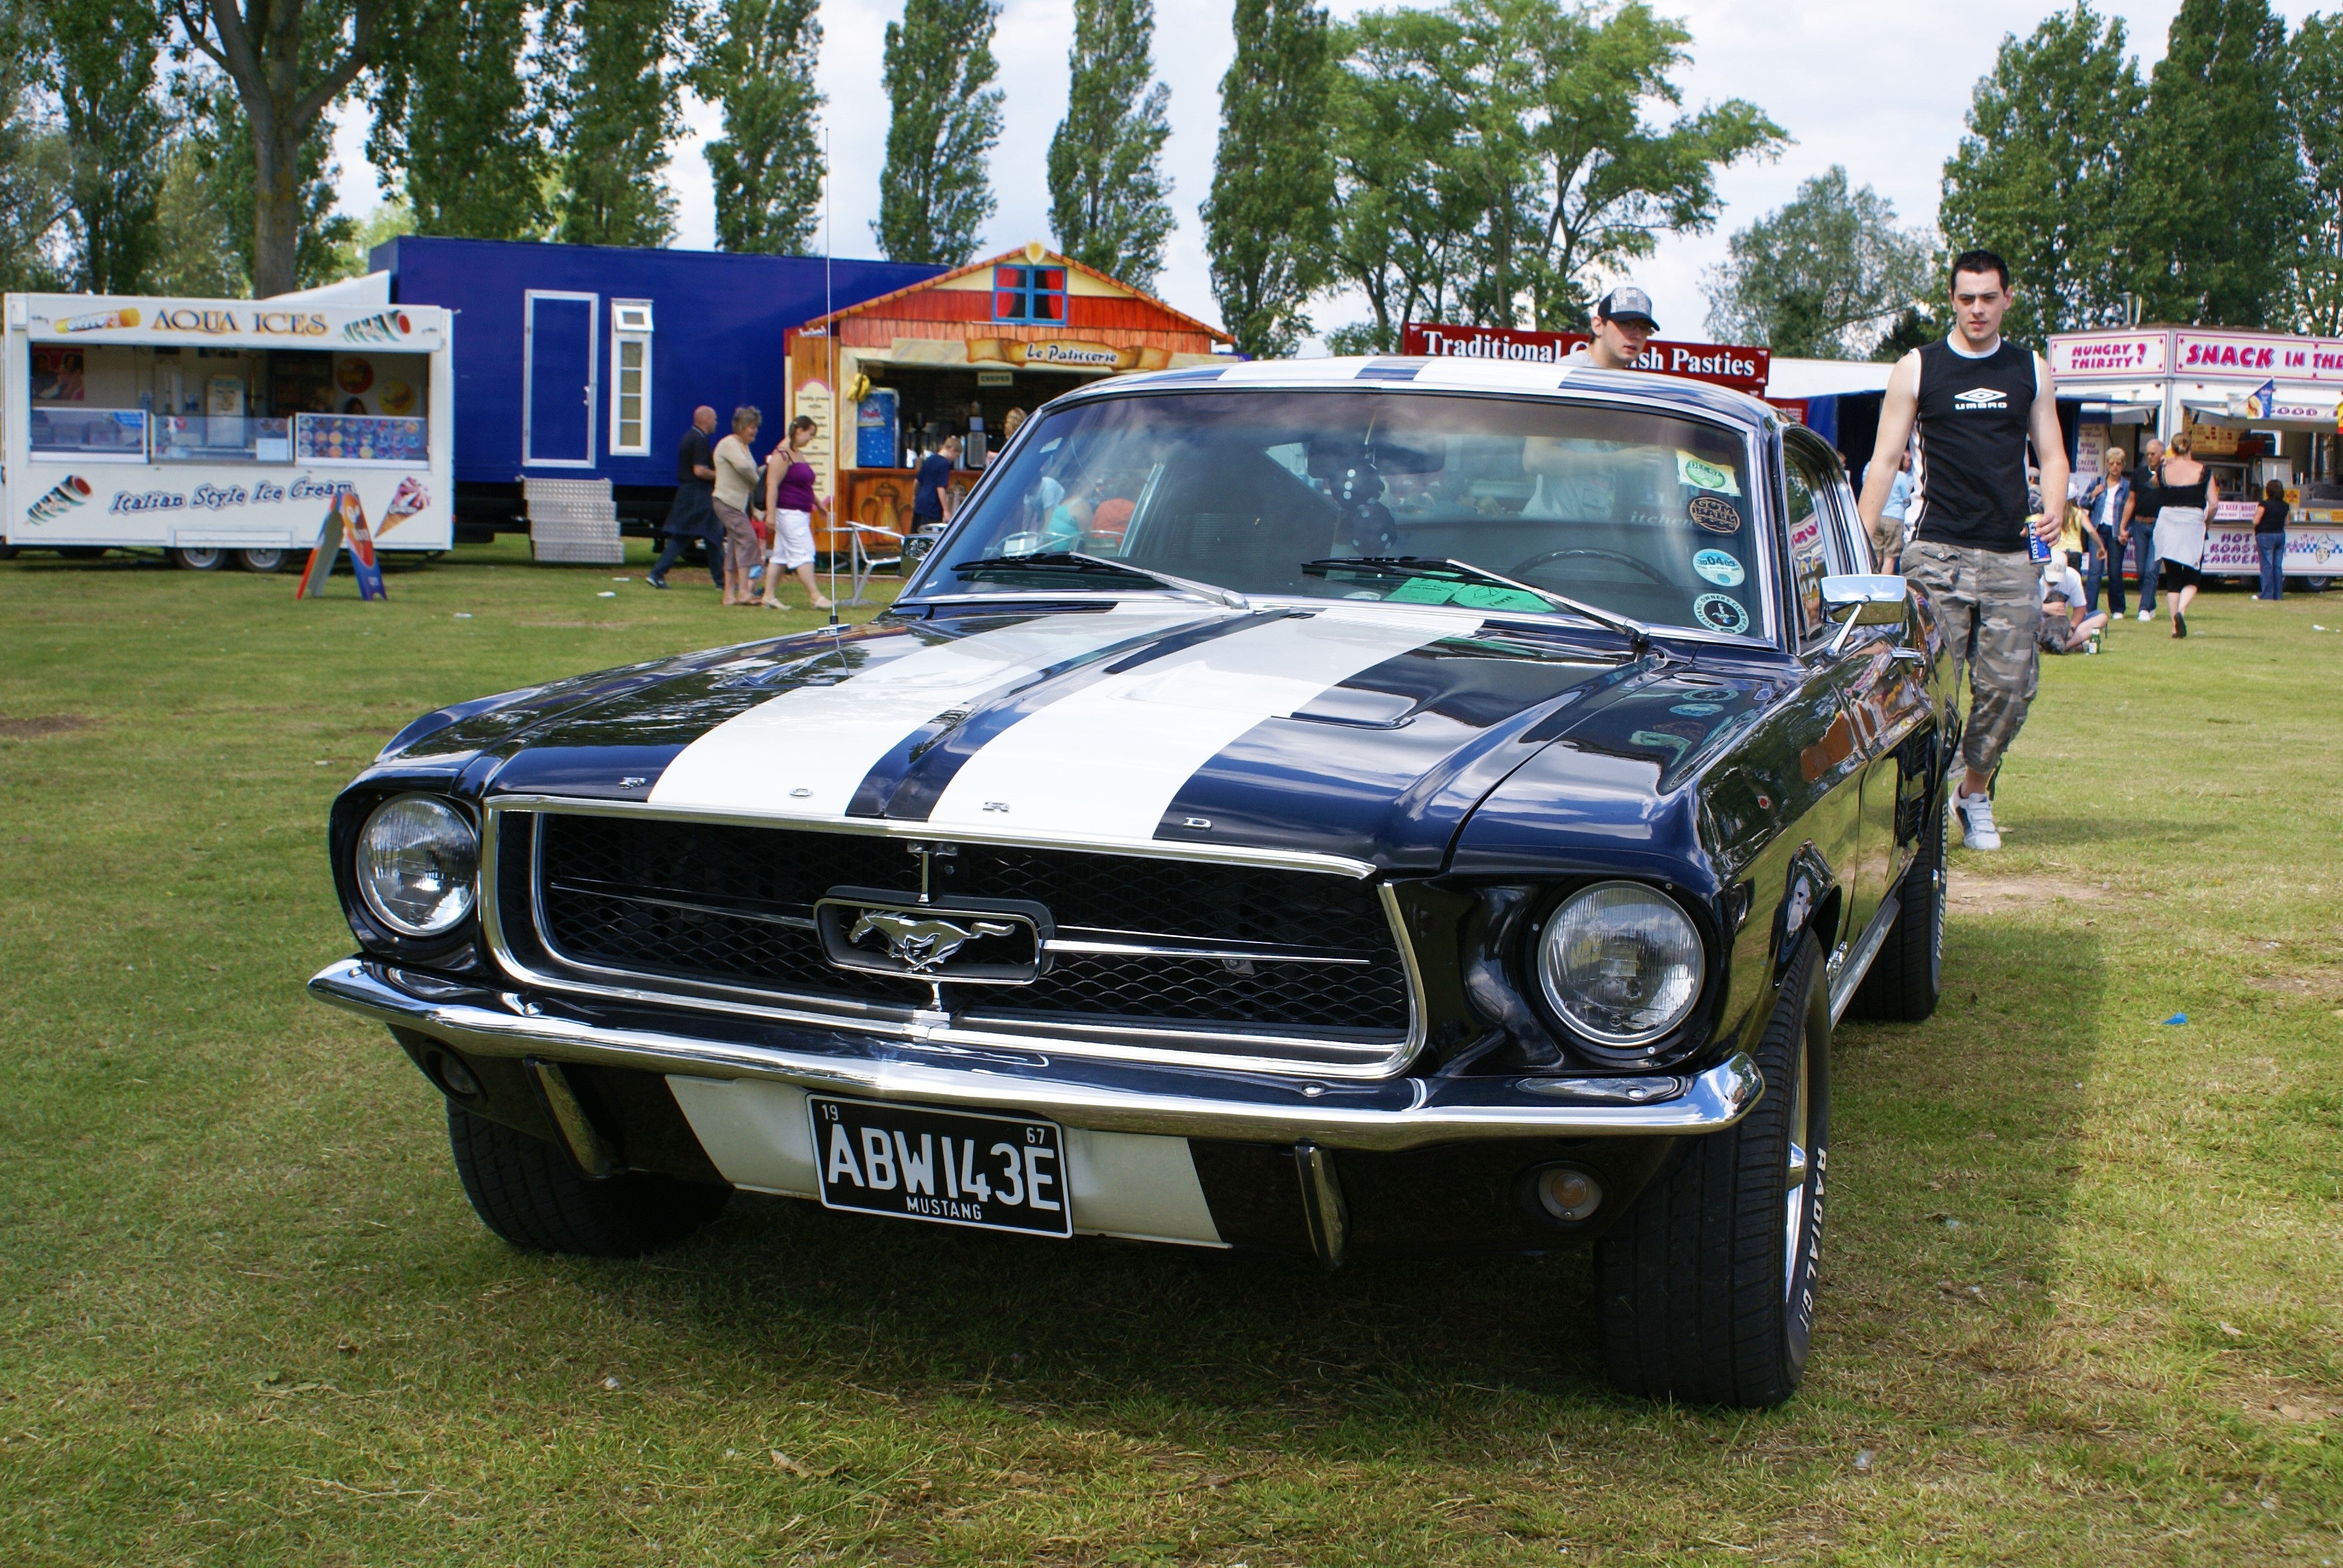
car, automobile, vehicle, show, old car, classic car, automotive, sports car, motor vehicle, vintage car, muscle car, event, mustang, motorshow, antique car, ford mustang, land vehicle, automobile make, automotive exterior, first generation ford mustang